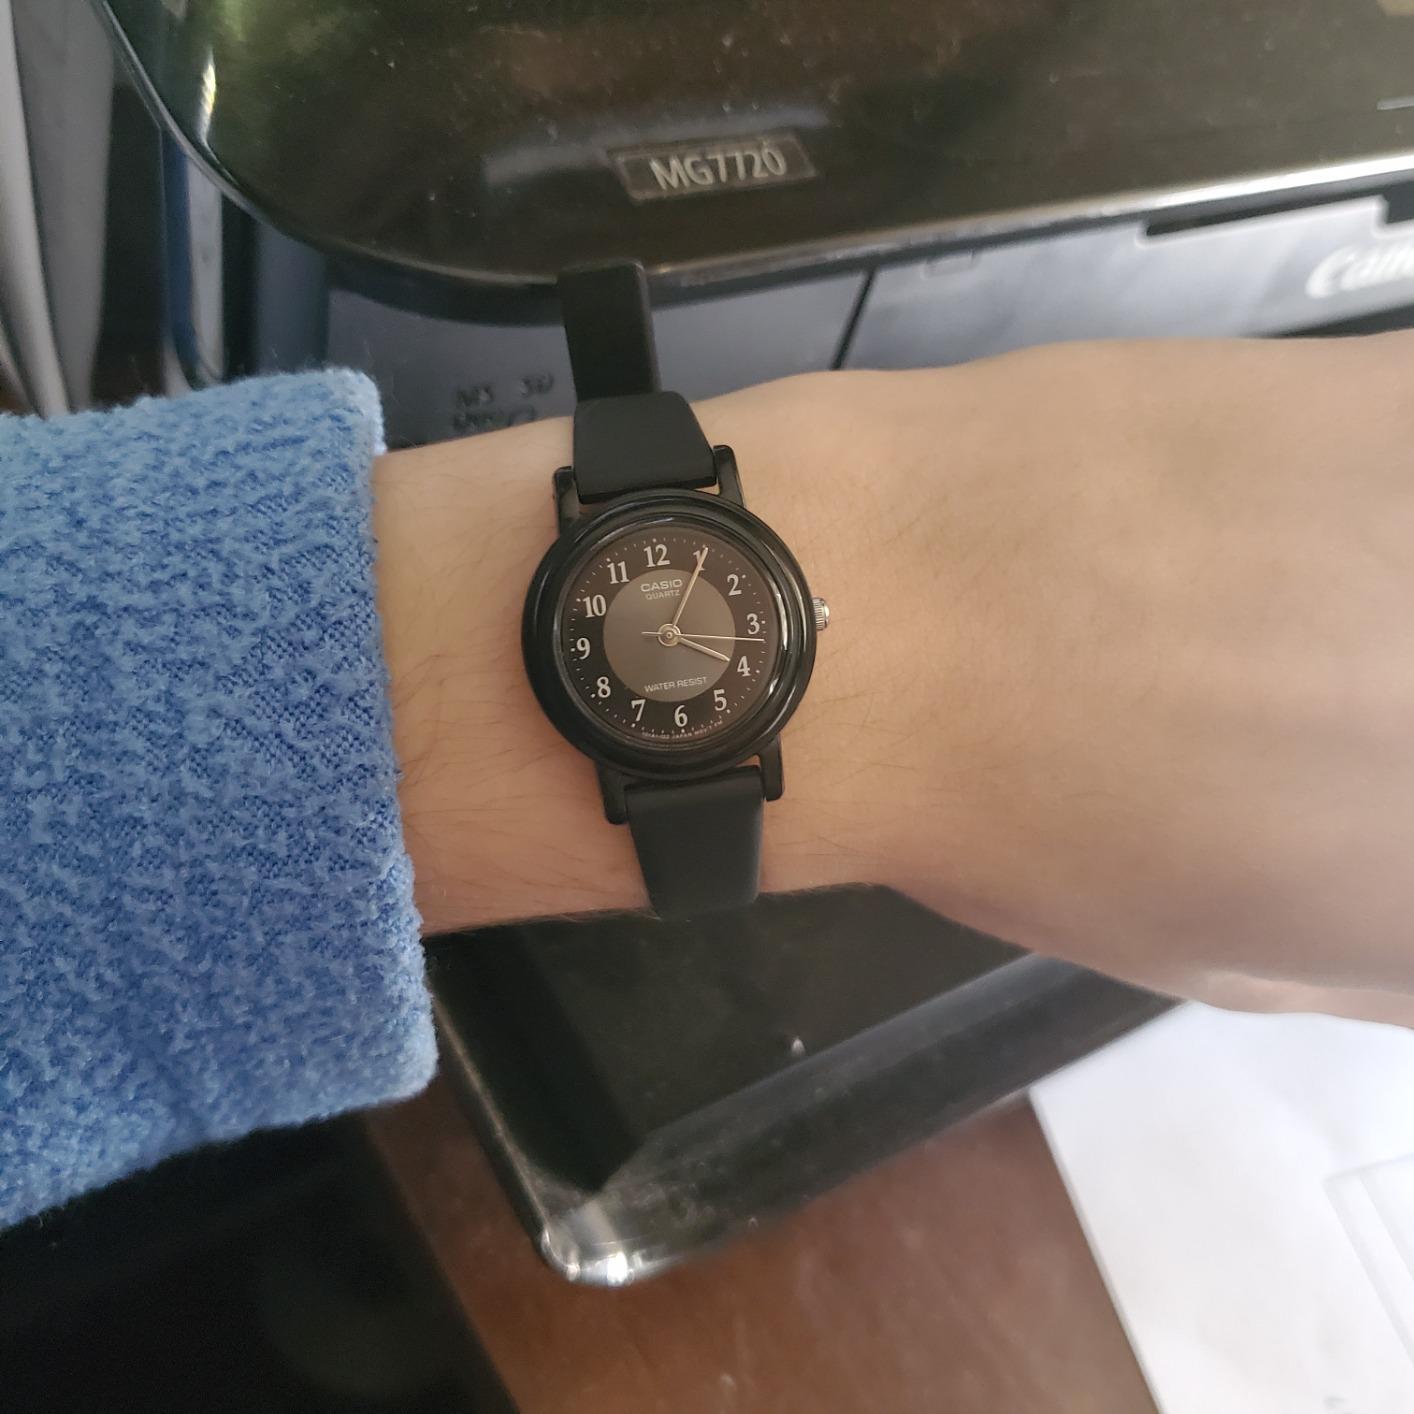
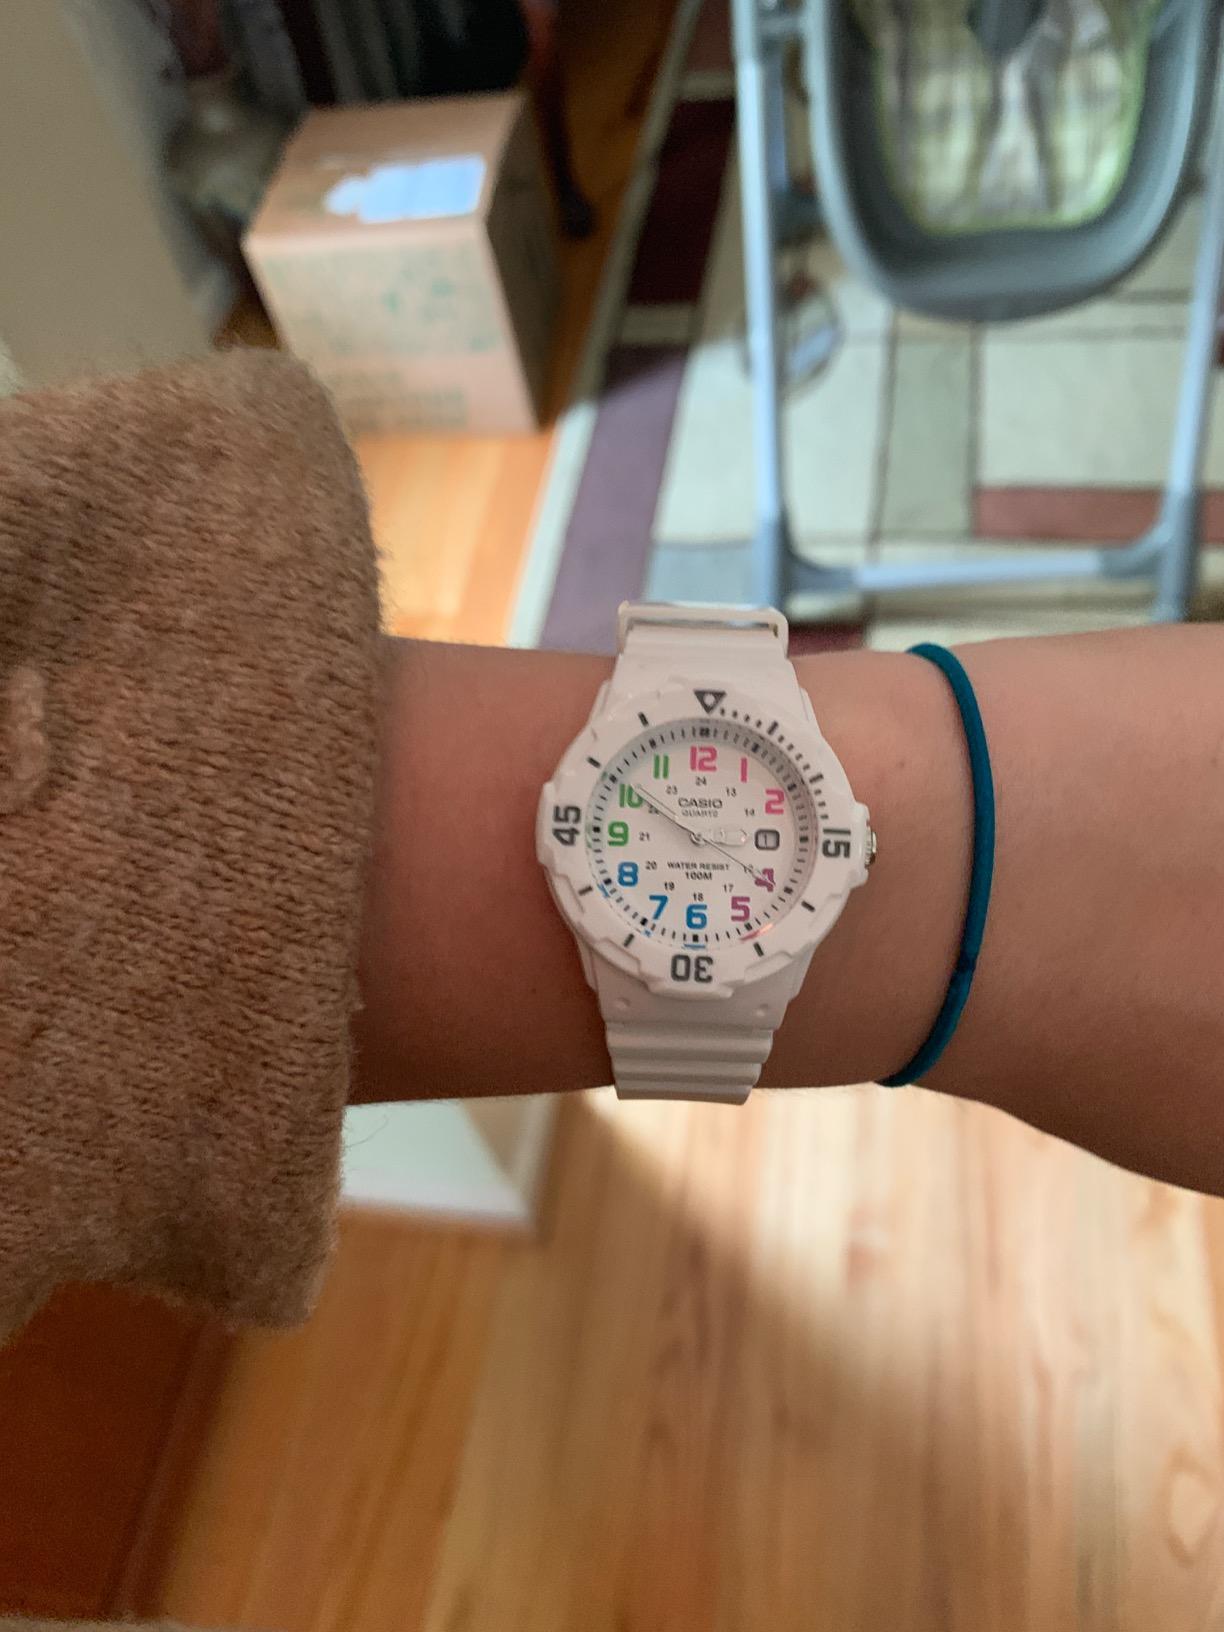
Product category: accessories_watch
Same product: no